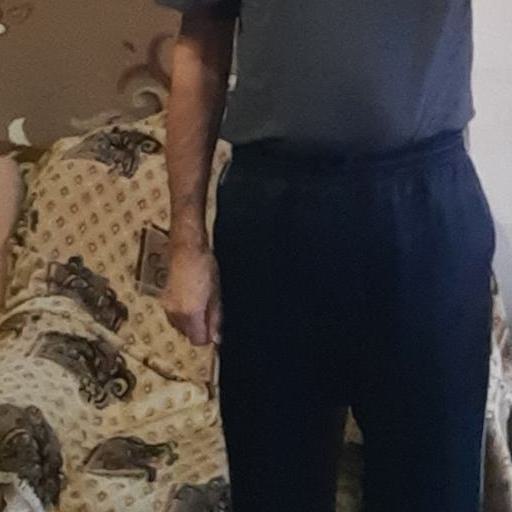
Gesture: no_gesture